Blattodea

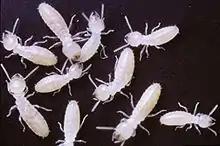
Termites

All species of termite are to some degree eusocial, and the members of a colony are differentiated into caste systems. The majority of termite populations consist of the worker caste, which are responsible for foraging, nest building, grooming, and brood care. The soldier caste has one responsibility, which is to protect the nest from predators and other competitors. Soldiers have highly developed mandibles as well as many exocrine glands that can secrete multiple defensive substances harmful to predators.